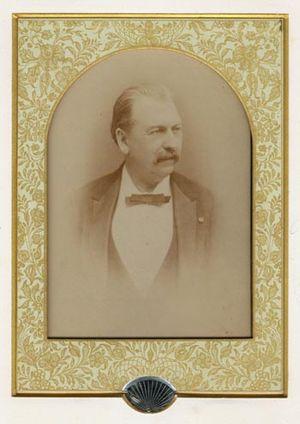
Jean-Baptiste Moens - 1887. Photographie originale - Présentation d'époque.
Jean-Baptiste Moens était un philatéliste belge, considéré comme un des premiers marchands de timbres-poste. Il a également été libraire, éditeur et imprimeur.